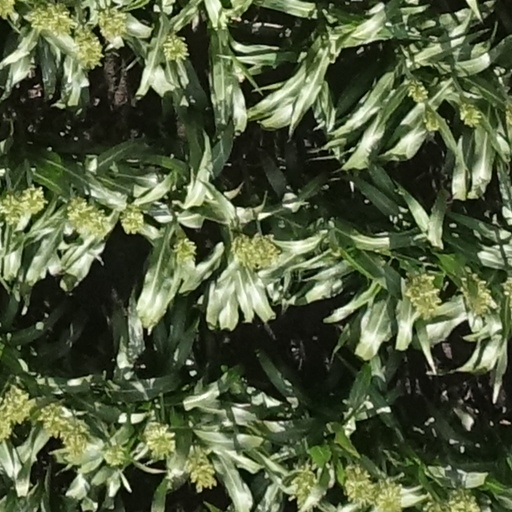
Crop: sorghum